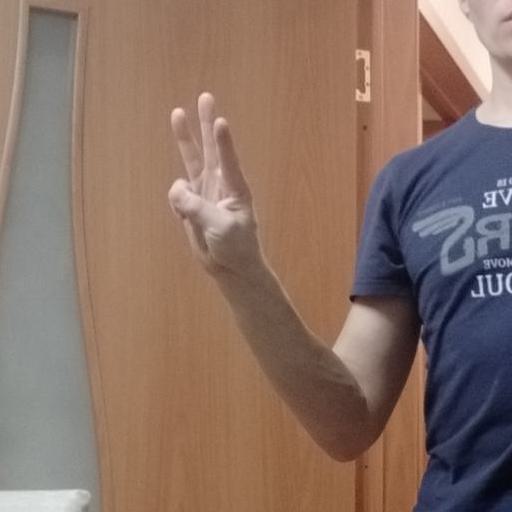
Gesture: three